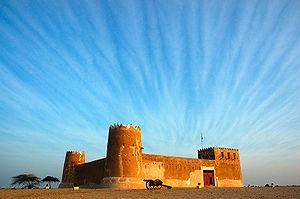
Ash Shamal est l'une des 10 subdivisions et une ville du Qatar. Ash Shamal s'étend sur 902 km², au nord de la péninsule, à environ 100 km de Doha. Sa population est estimée à 5 400 en 2004.
Zubarah, aussi orthographié Al Zubarah ou Az Zubarah, est une ancienne ville, abandonnée et en ruine, de la côté nord-ouest du Qatar, dans la subdivision d'Ash Shamal. Elle est cependant relativement bien préservée.
Cet article recense les sites inscrits au patrimoine mondial au Qatar.